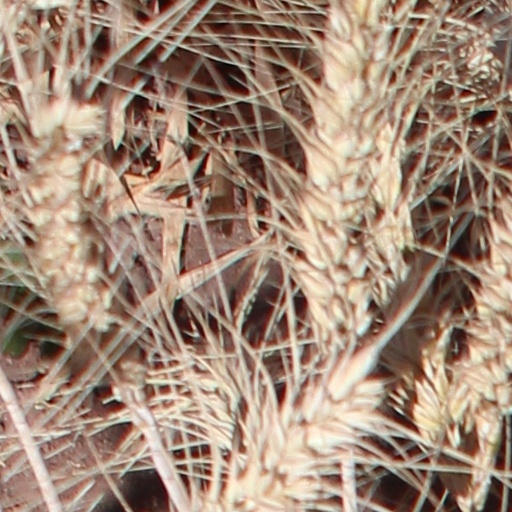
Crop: wheat